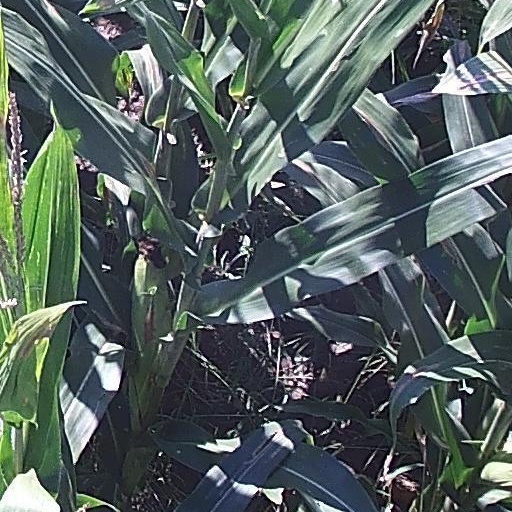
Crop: maize; corn